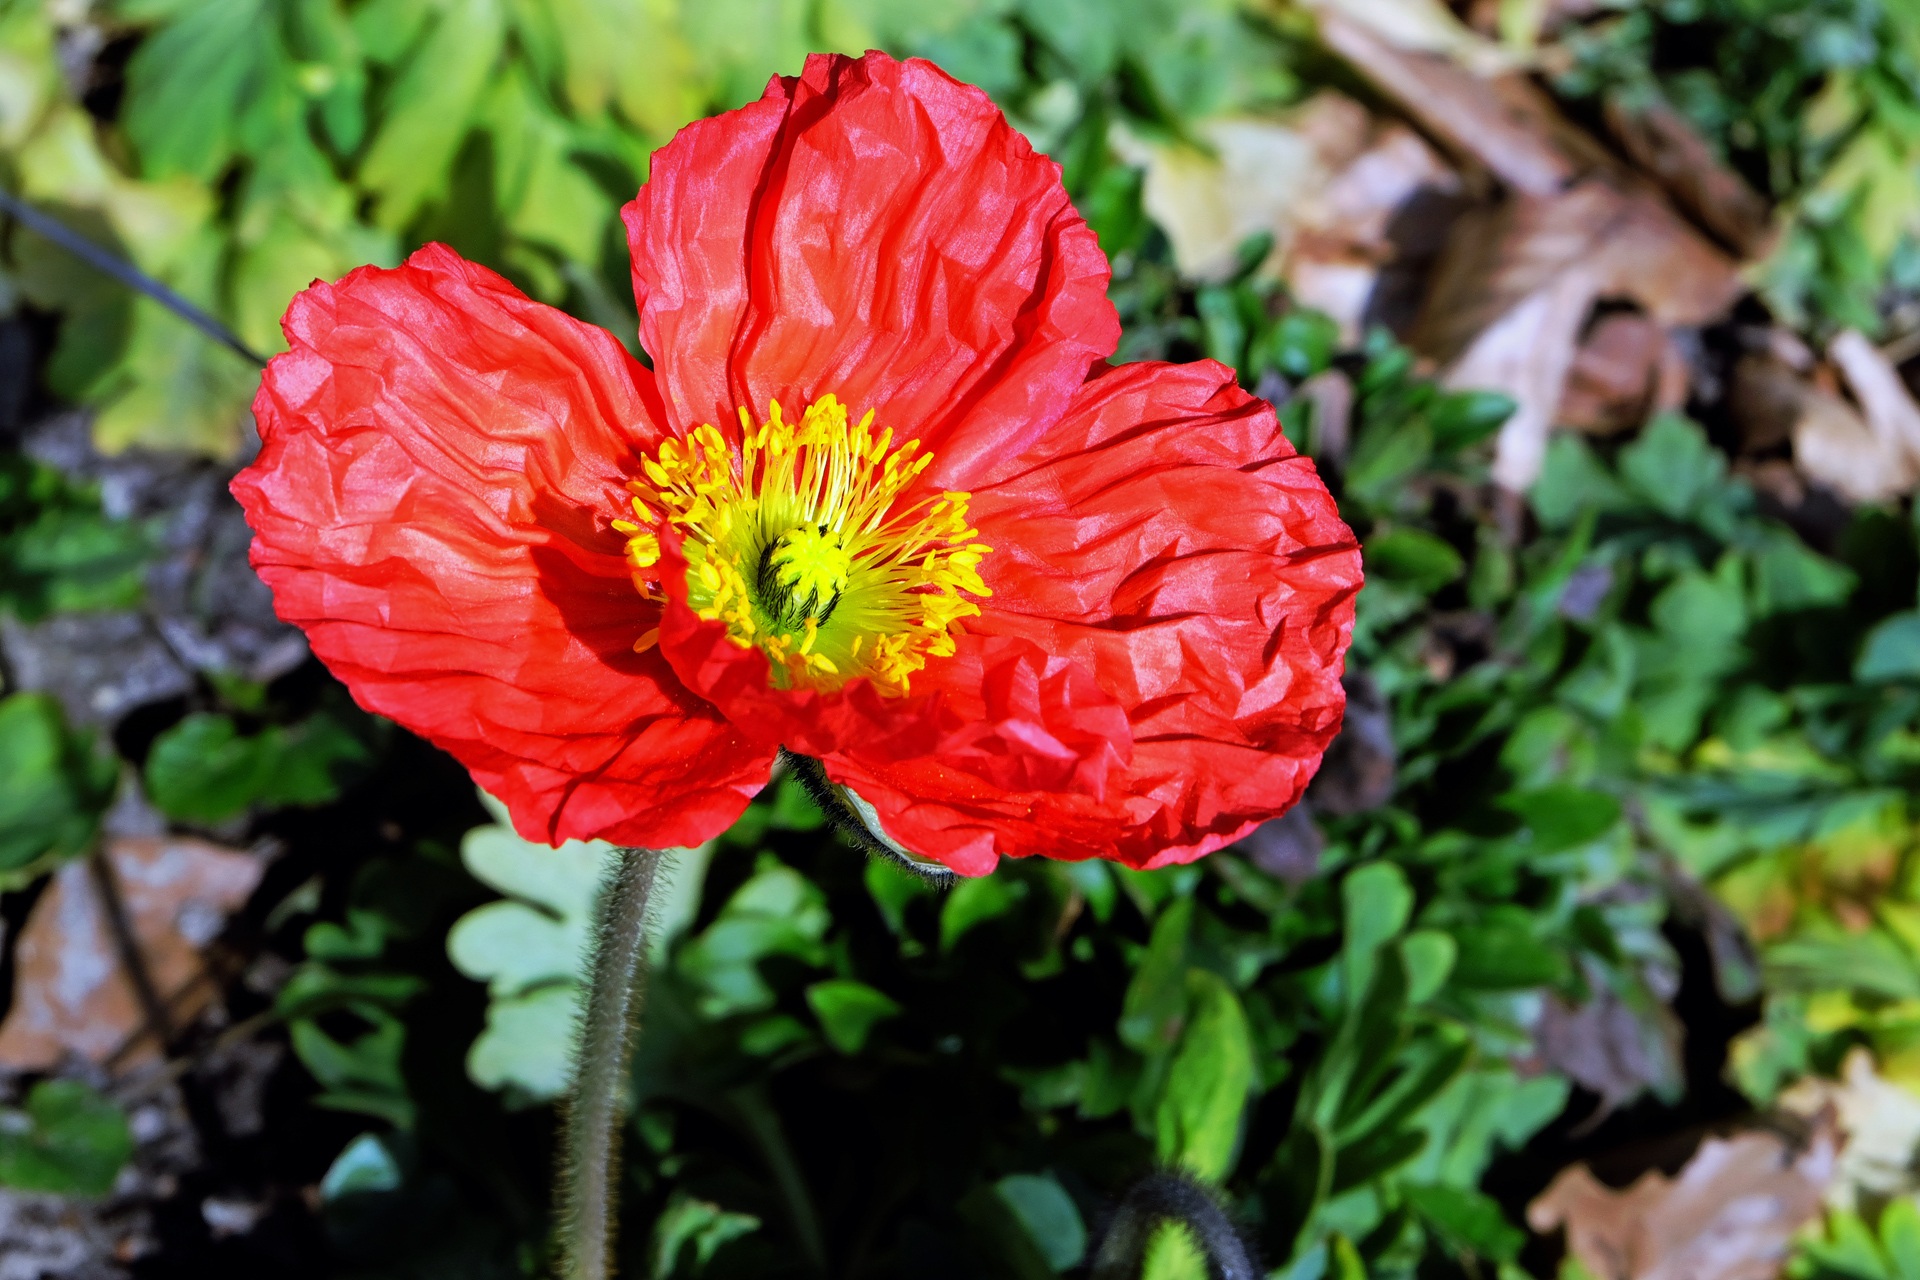
blossom, plant, flower, petal, bloom, red, botany, flora, wildflower, klatschmohn, poppy, fr hlingsanfang, flowering plant, daisy family, annual plant, land plant